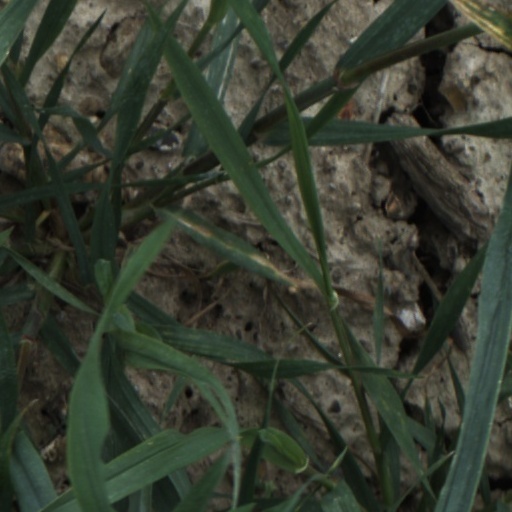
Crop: wheat